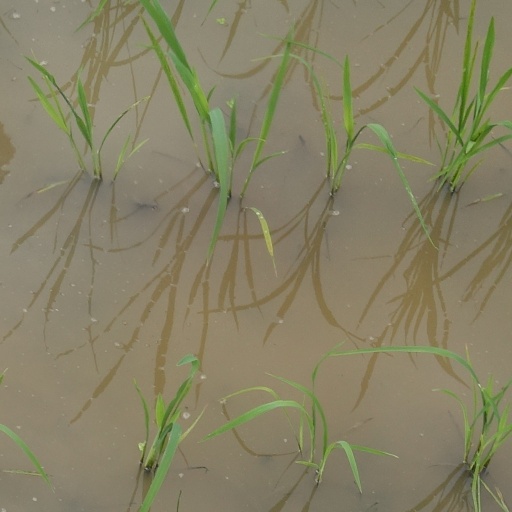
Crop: rice